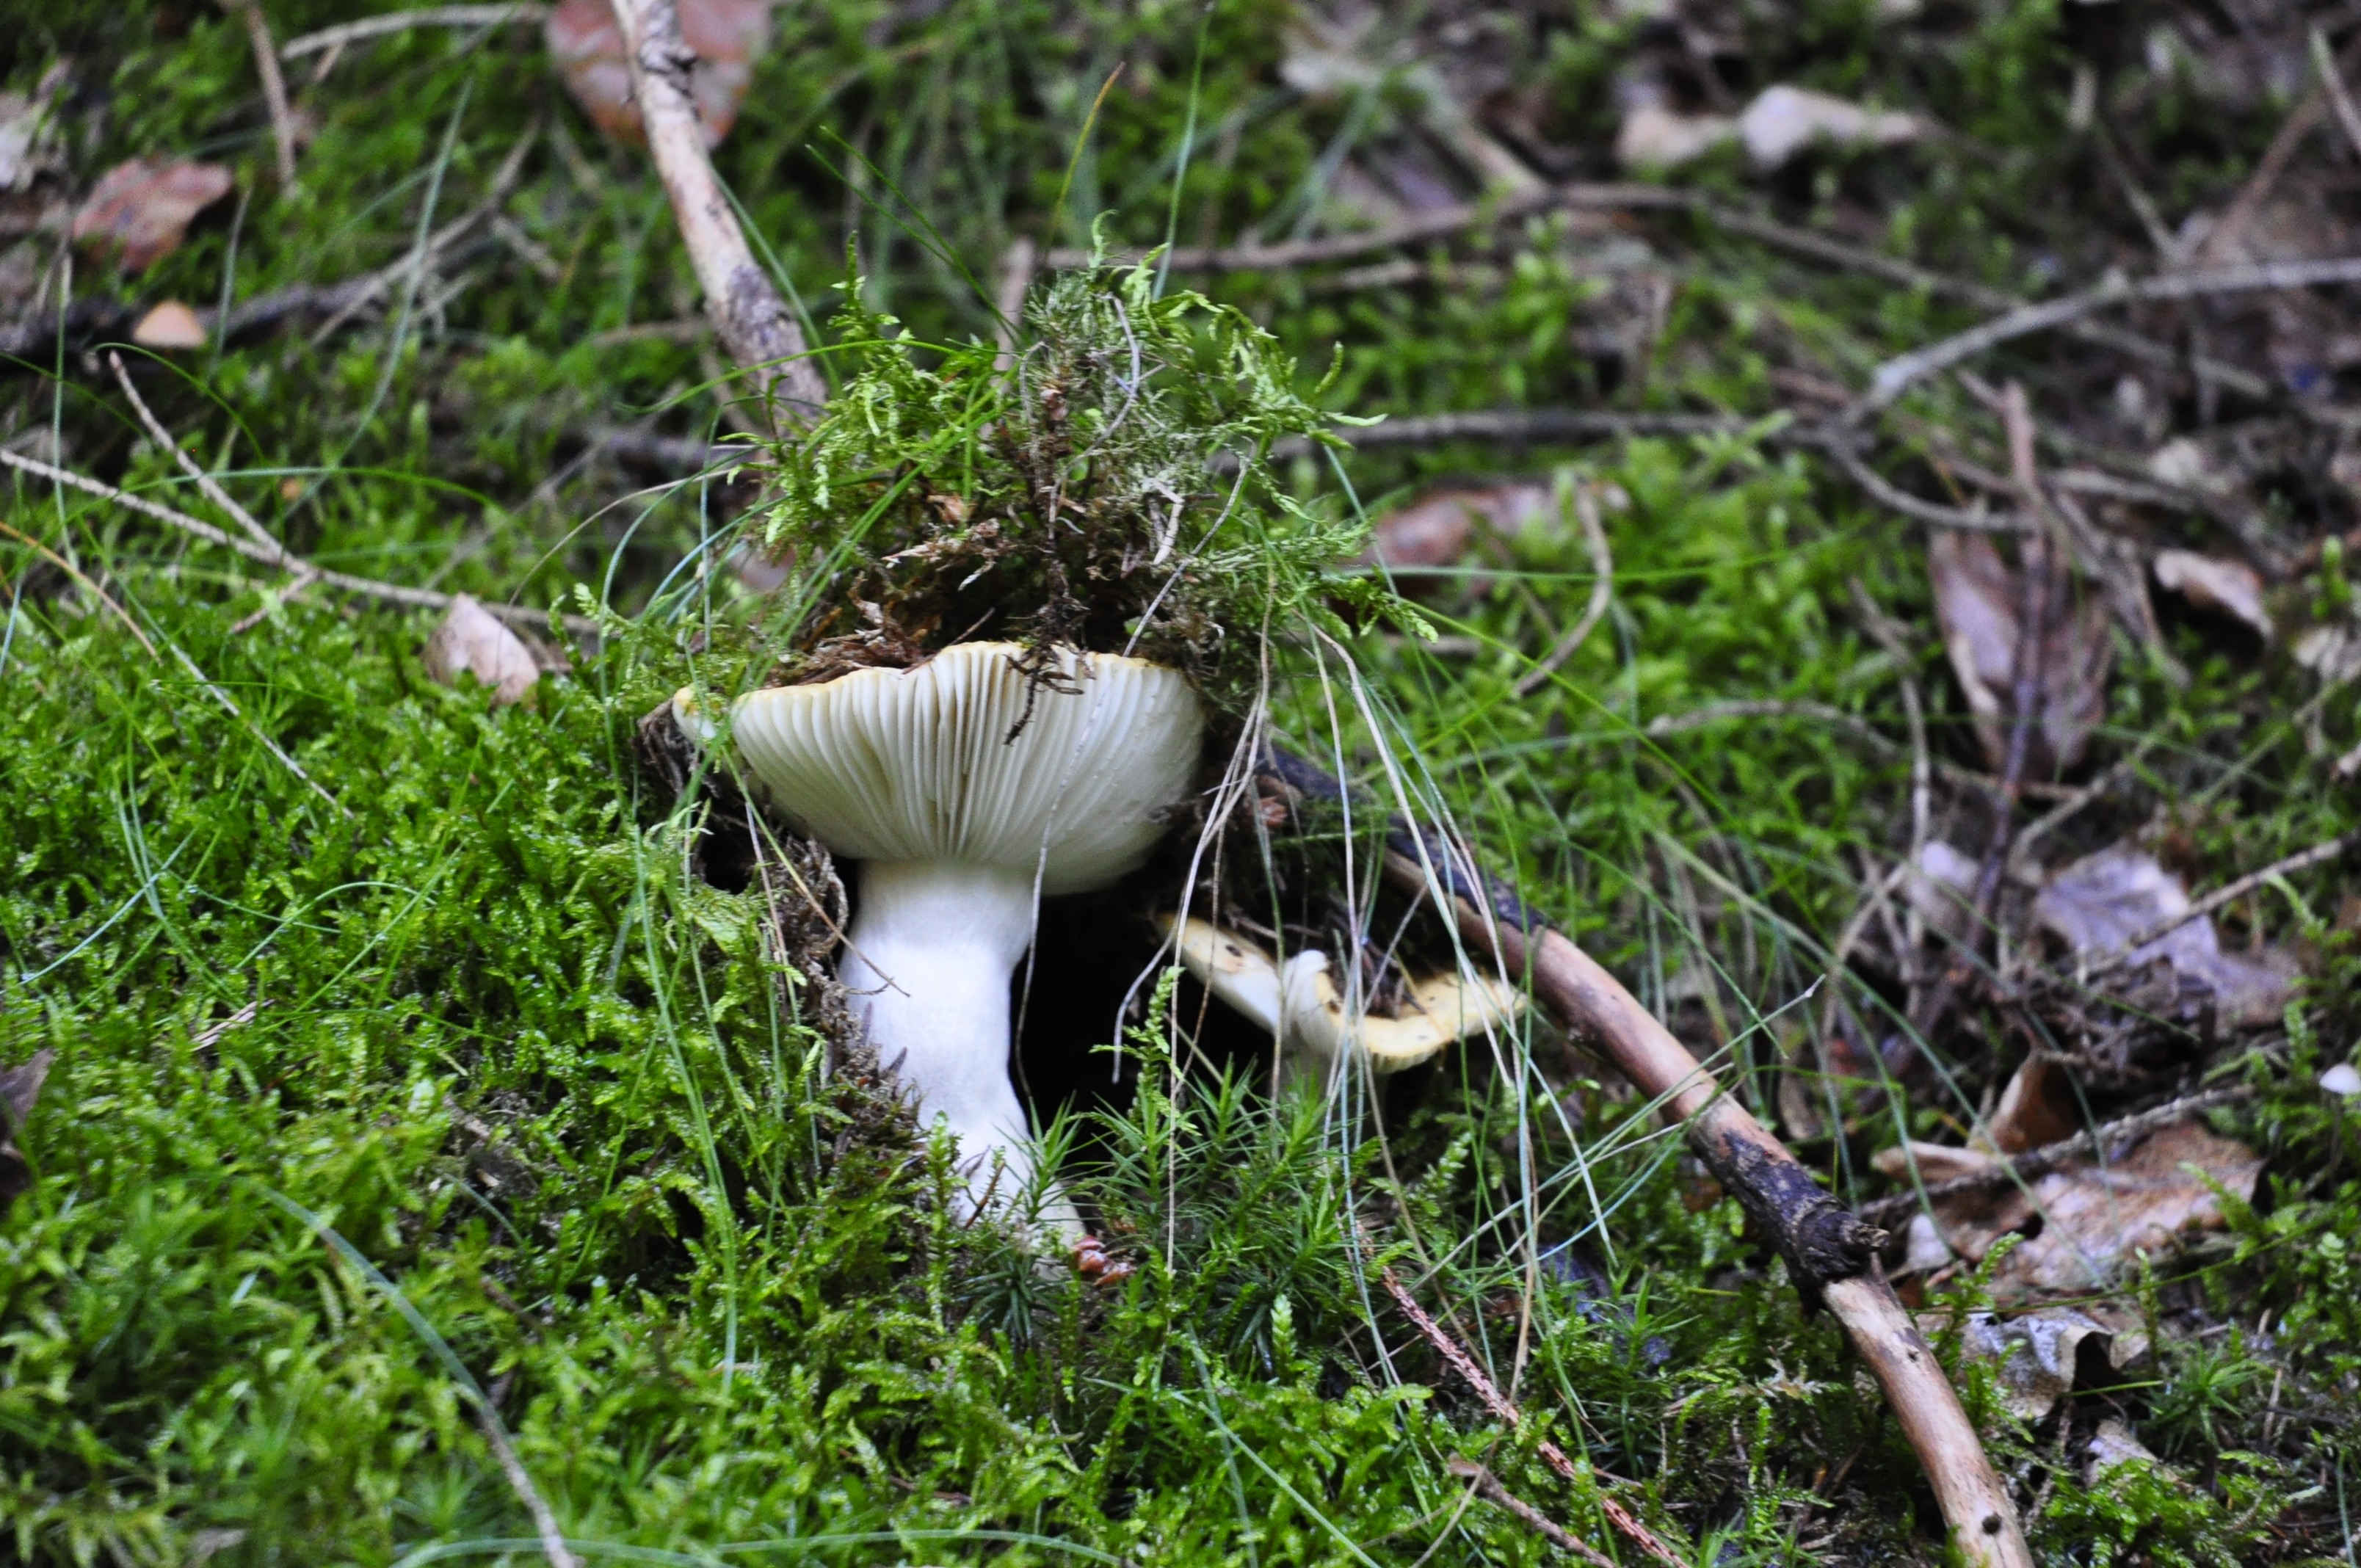
tree, nature, grass, growth, plant, white, wild, natural, fresh, mushroom, flora, plants, greenery, leaves, leafy, fungus, fungi, mushrooms, tiny, growing, forests, ecosystem, backgrounds, agaricus, matsutake, oyster mushroom, edible mushroom, medicinal mushroom, agaricomycetes, agaricaceae, pleurotus eryngii, russula integra